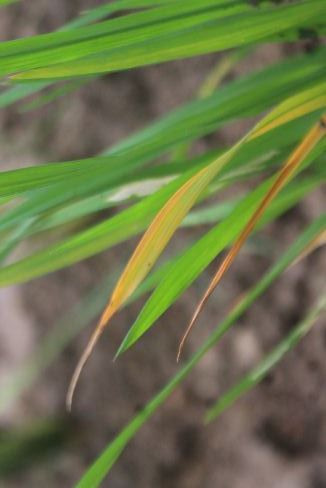
Disease: Tungro